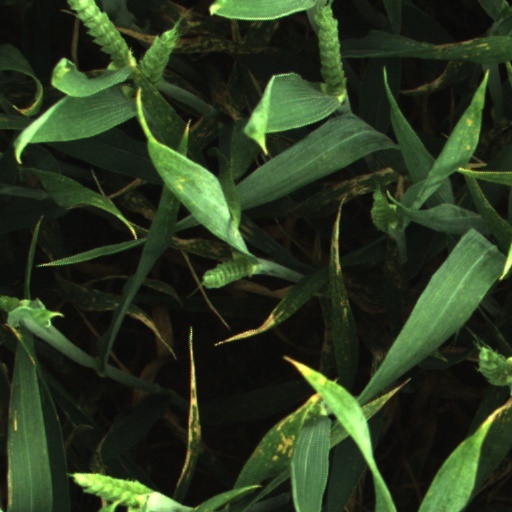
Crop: wheat